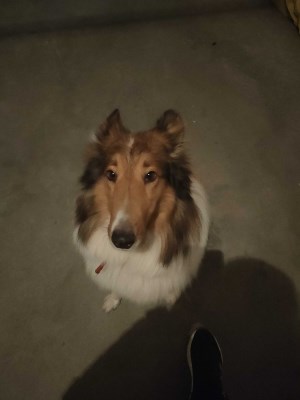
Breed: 227-n000094-collie